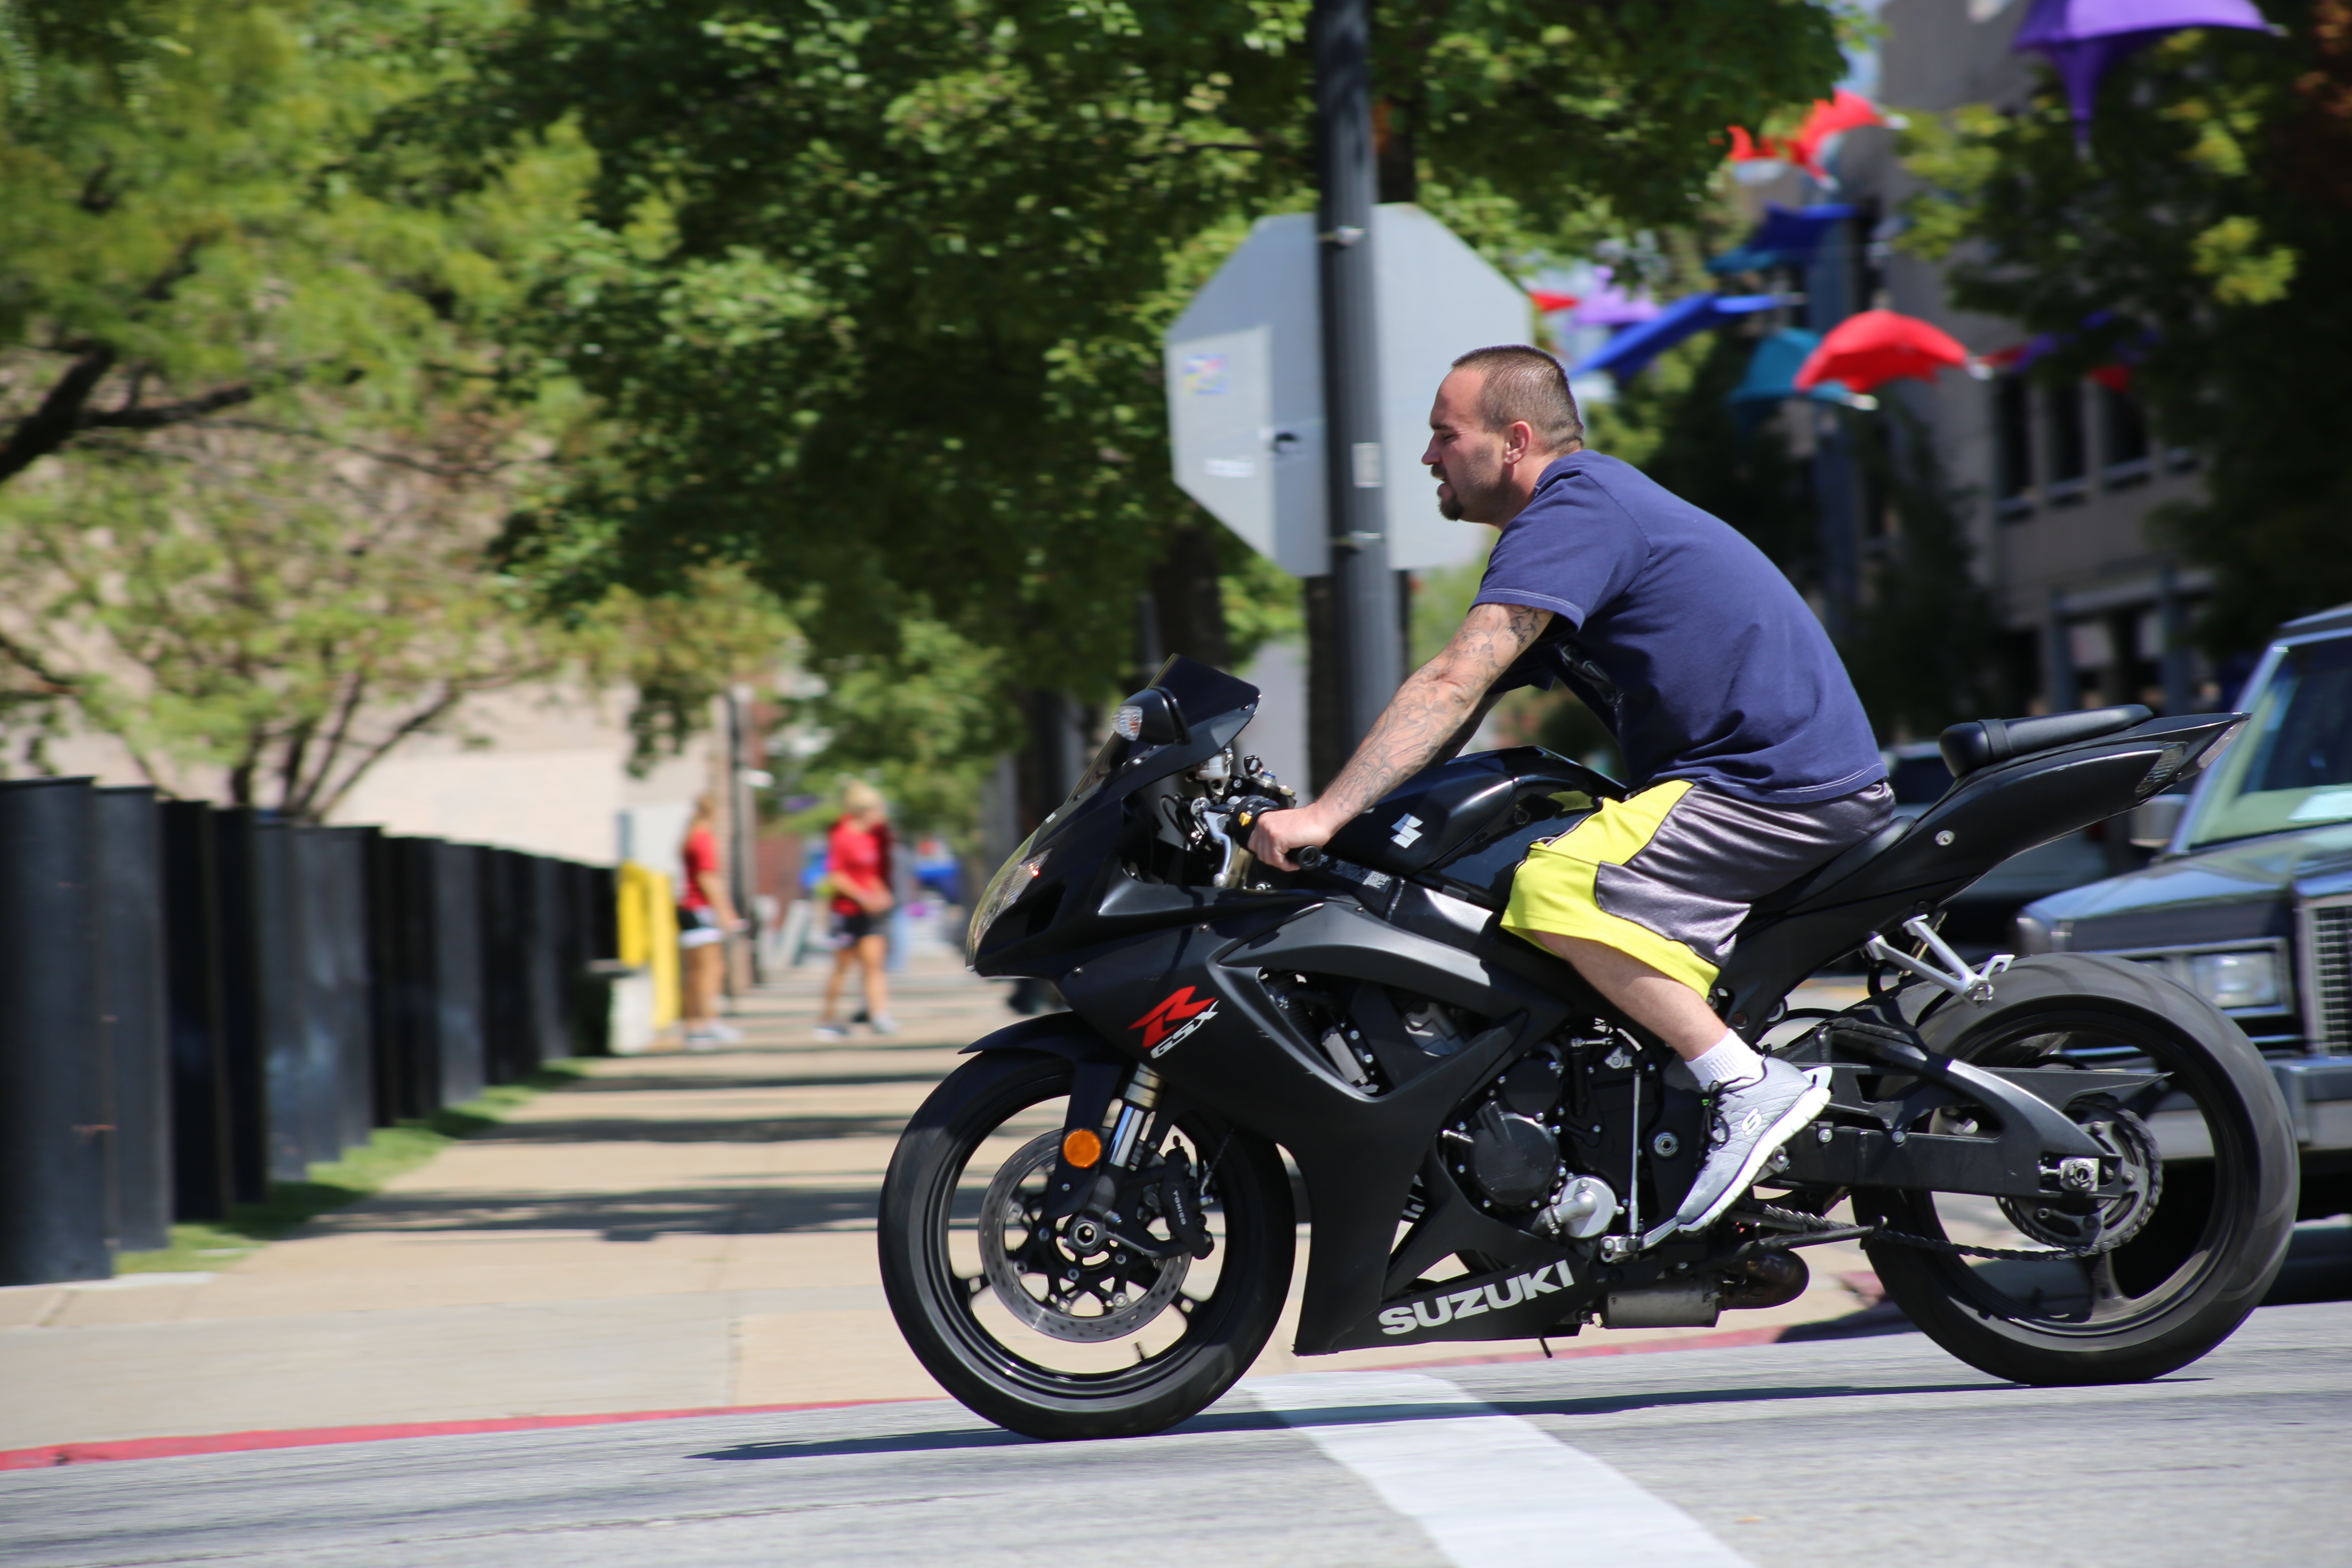
man, outdoor, person, road, sport, car, adventure, bicycle, bike, male, cyclist, rider, vehicle, motorcycle, ride, extreme, speed, lifestyle, cycle, riding, helmet, biking, motorcyclist, biker, adult, stunt, motorcycling, land vehicle, riding bike, automobile make, stunt performer